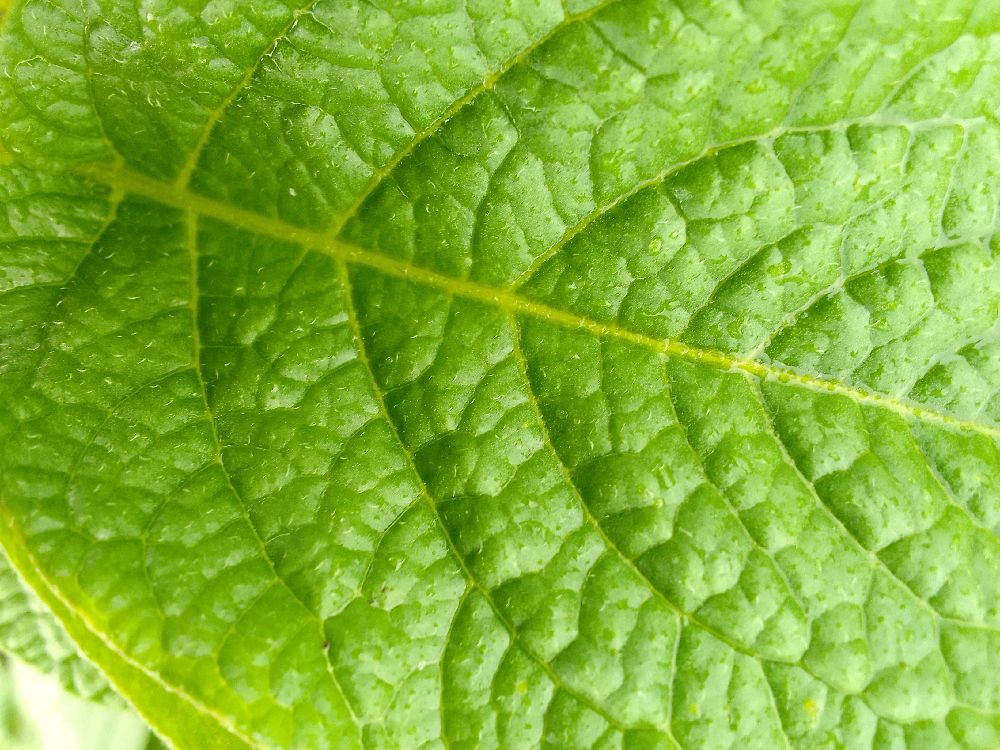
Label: Healthy